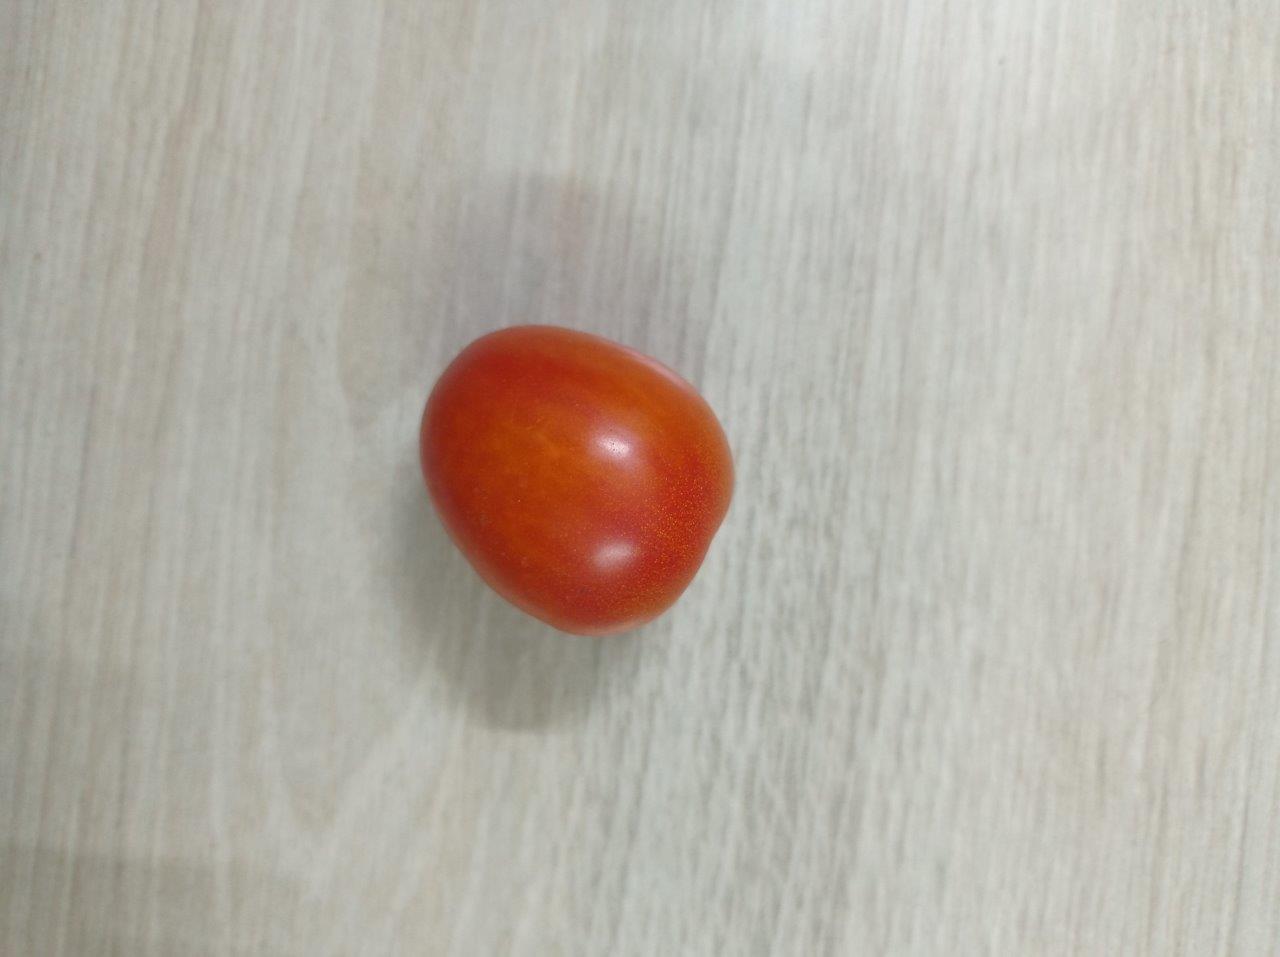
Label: Fresh